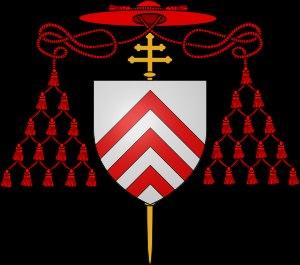
Le château de Bois-le-Vicomte était un château, aujourd'hui détruit, situé sur l'actuelle commune de Mitry-Mory. Il a notamment appartenu au cardinal de Richelieu.